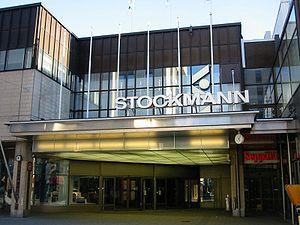
Stockmann est une entreprise de grande distribution basée à Helsinki en Finlande.